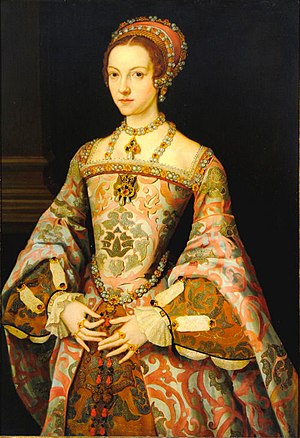
Catherine Parr / Ægteskab og kongens død
"""Hastings""-portrættet af dronning Catherine.